Hussein Arnous

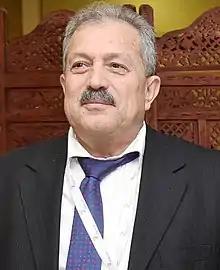
Arnous in 2016

Hussein Arnous (born 1953) is a former Syrian politician who served as prime minister of Syria from 11 June 2020 to 14 September 2024. Arnous's appointment was announced by state media shortly after it was reported that President Bashar al-Assad had fired previous prime minister Imad Khamis amid a worsening economic crisis.